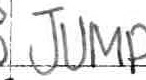
Label: jump